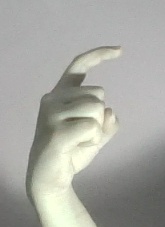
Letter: ra